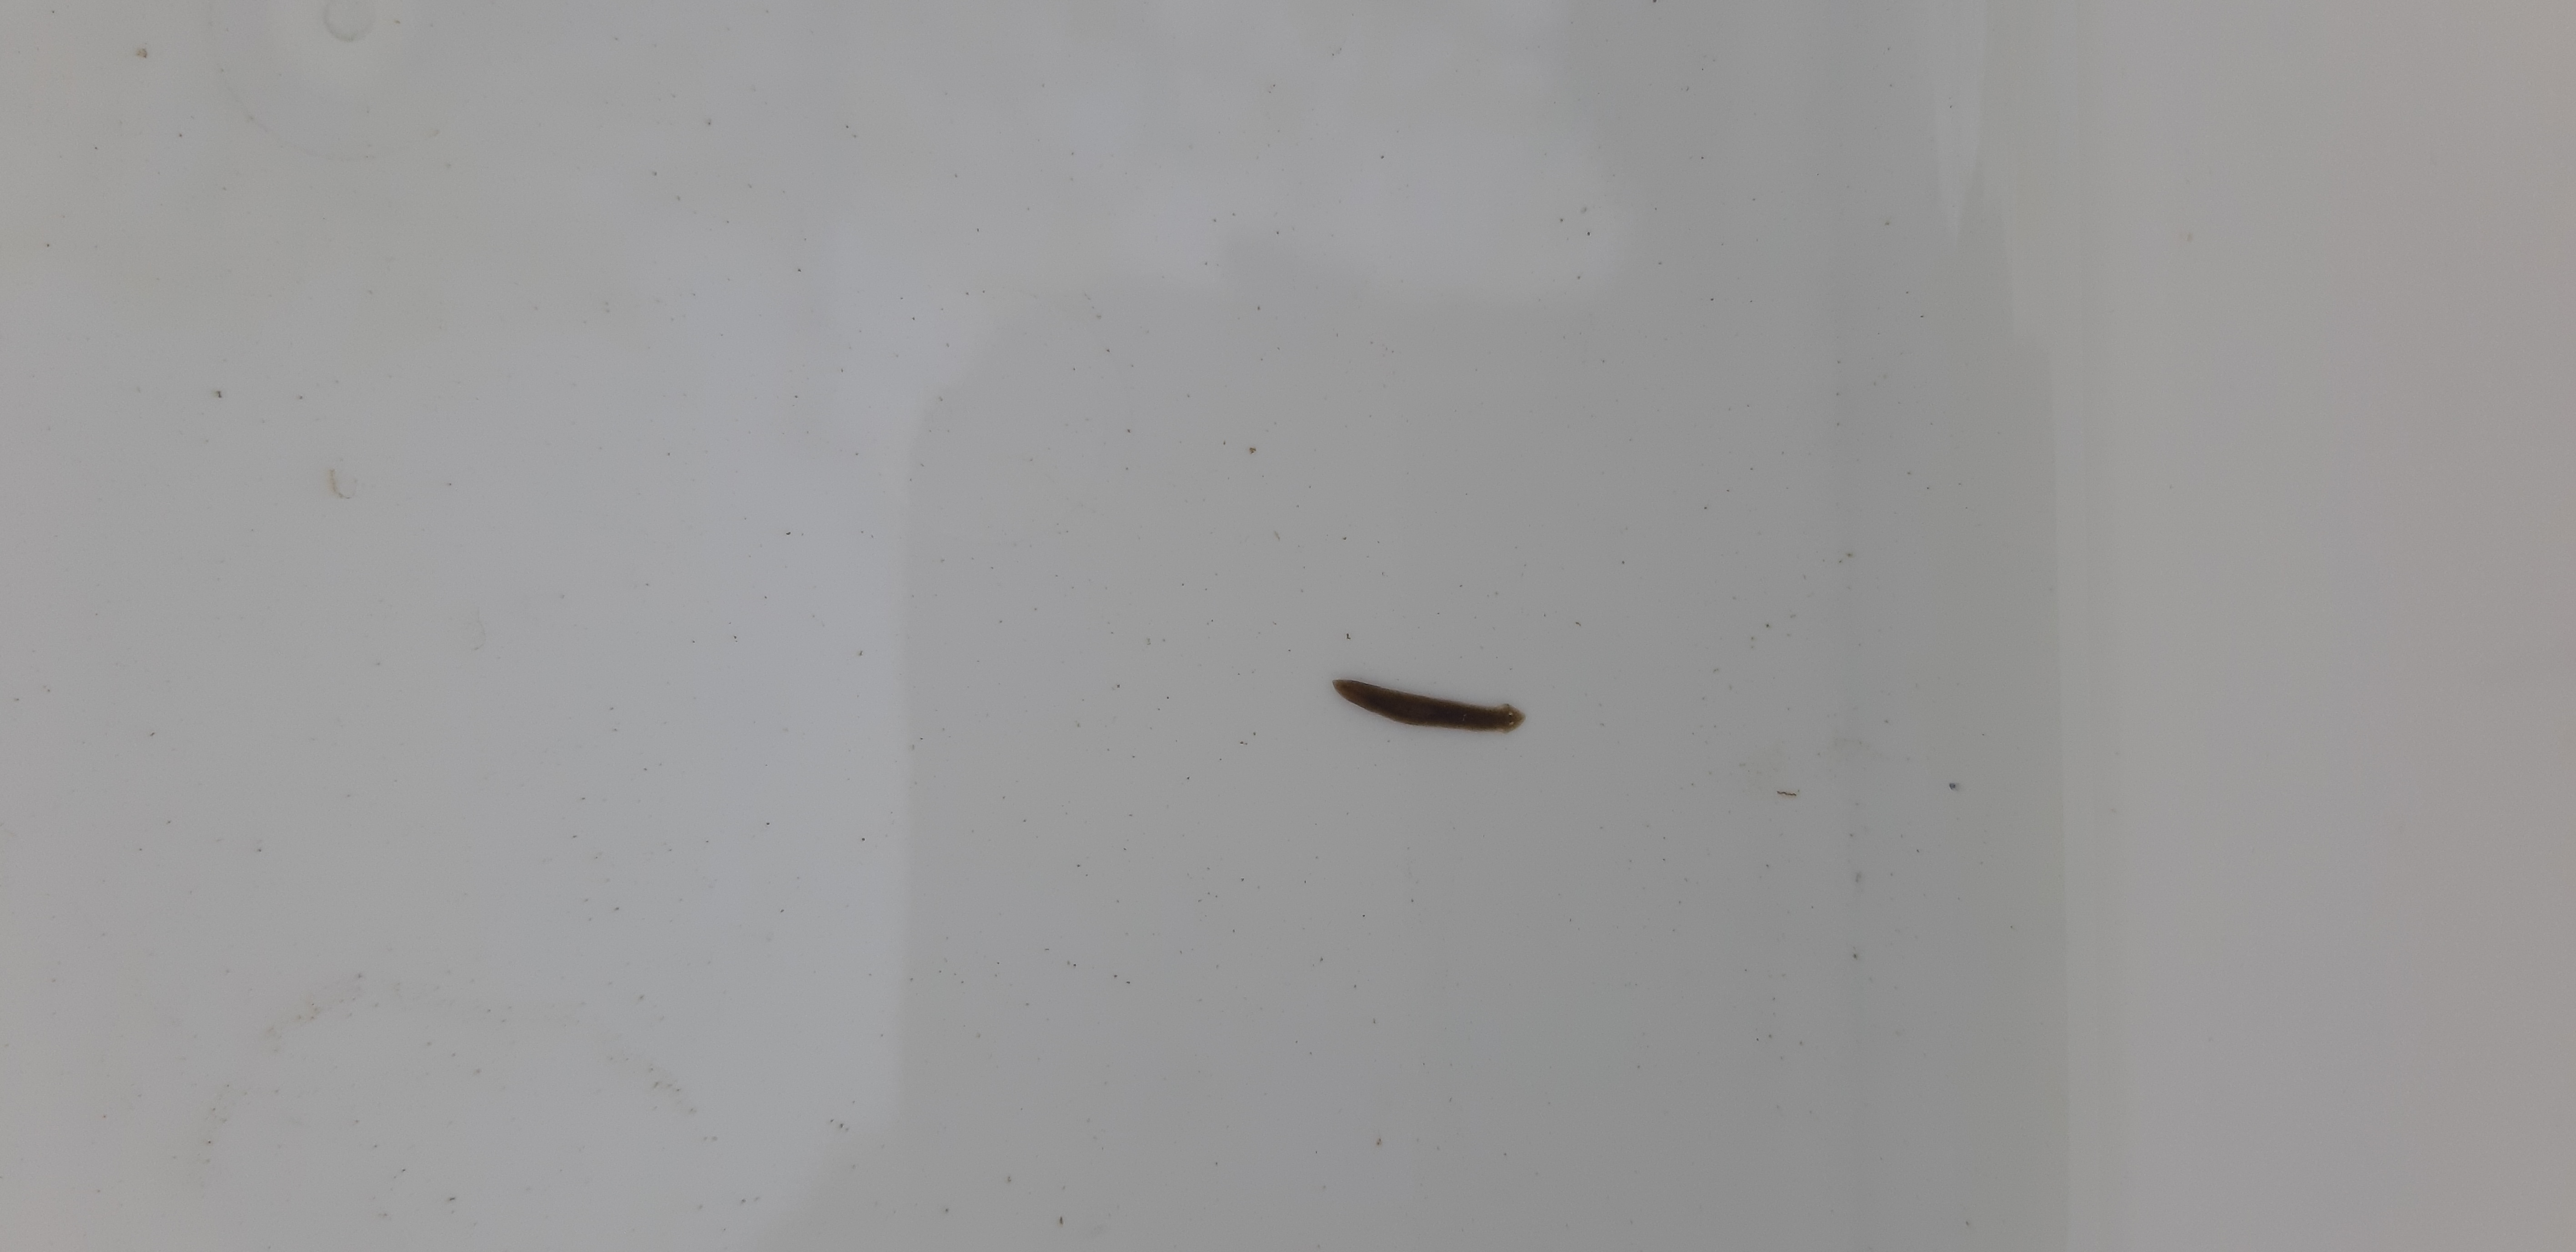
Macroinvertebrate group: flat_worms